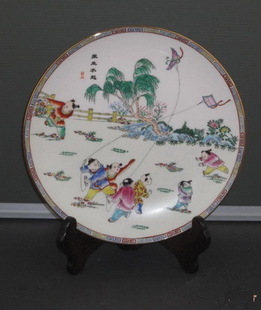
Label: trash